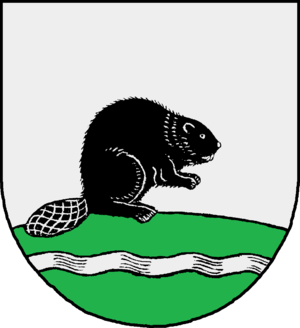
Bevern est une commune allemande du Schleswig-Holstein, située dans l'arrondissement de Pinneberg, à sept kilomètres à l'est de la ville d'Elmshorn. Bevern fait partie de l'Amt Rantzau qui regroupe dix communes autour de Barmstedt.